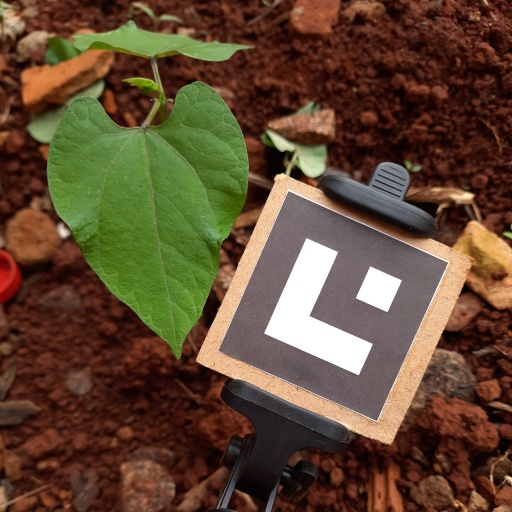
Observations: wavy surface, no eating holes, under shade